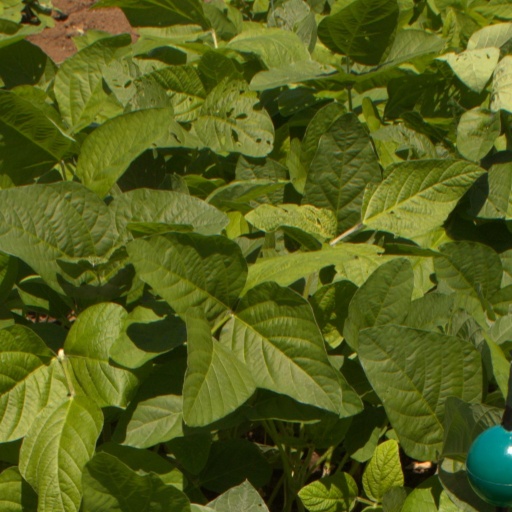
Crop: soybean